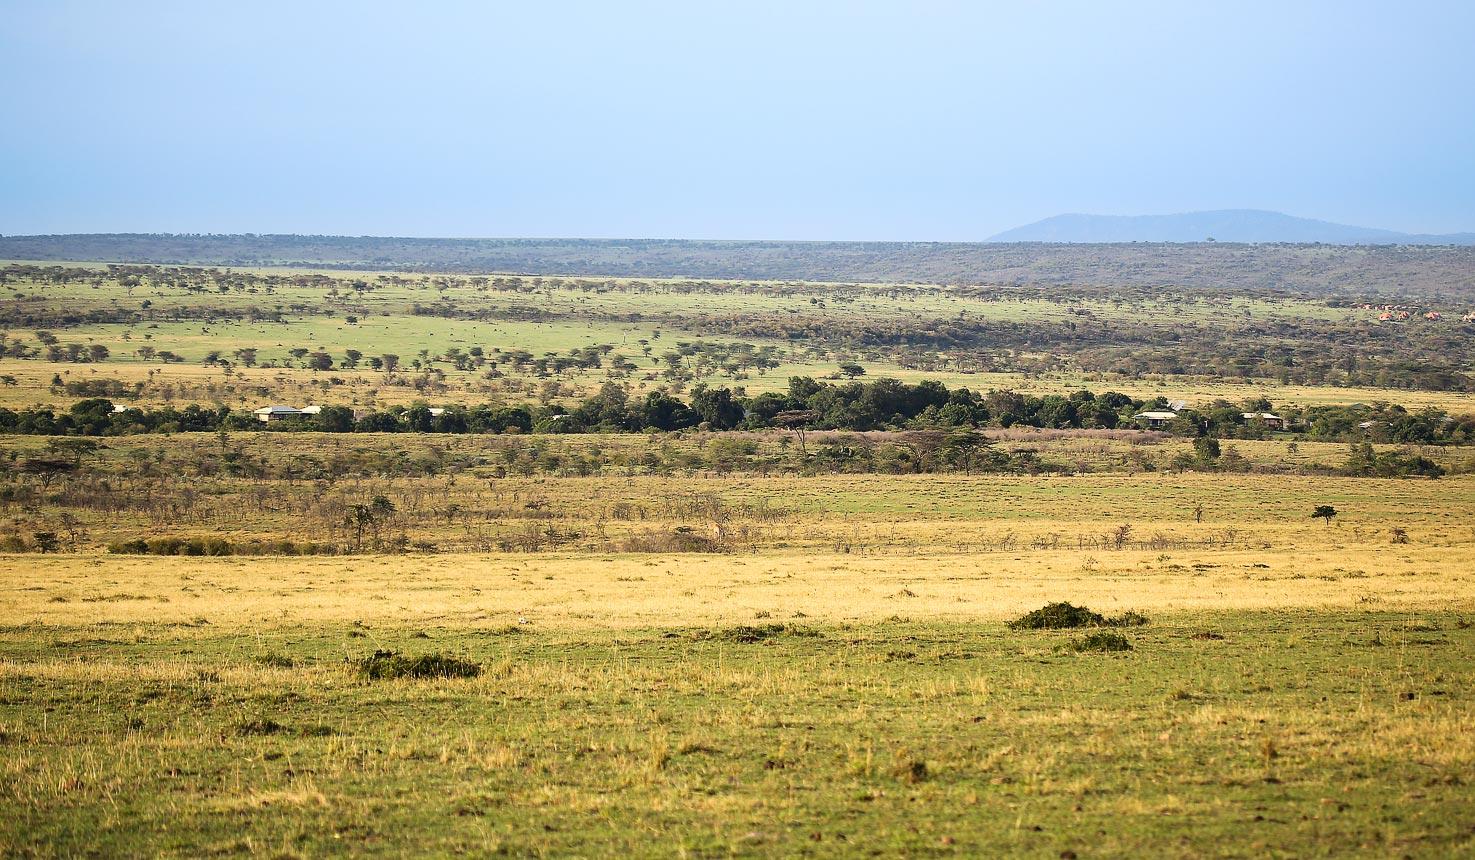
Mandhari safi ya kuvutia yenye uoto wa asili uliotawaliwa na nyasi fupi, nyingine zimekauka taratibu na nyingine zinastawi kwa kijani kibichi. Ardhi ikiwa kavu lakini tulivu. Miti mingi imesimama imara kwa muonekano  wa asili na makazi ya watu yamesambaa kwa mpangilio katika maeneo ya miti mingi, yakionyesha maelewano kati ya mazingira na makazi ya binadamu.